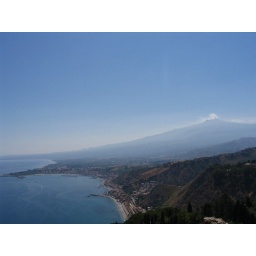
coast with mountain in foreground